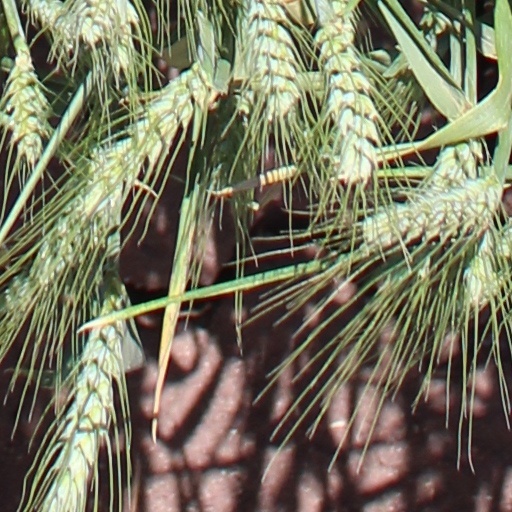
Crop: wheat